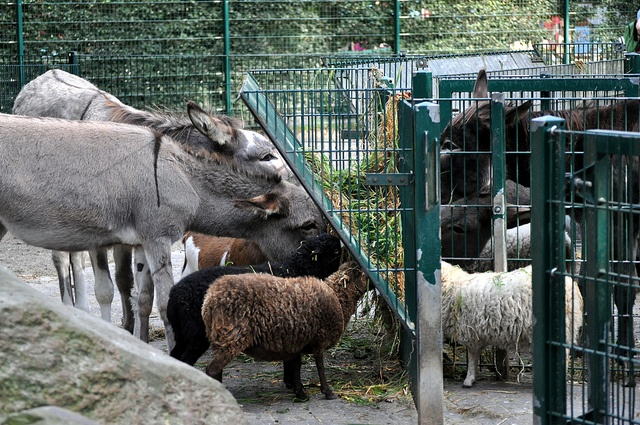
There are many different animals in this zoo
Several animals join together to eat through a fence.
A fenced in area with sheep and mules eating from a feeder.
some donkeys and sheep are in their green pens
A bunch of animals inside of a cage.